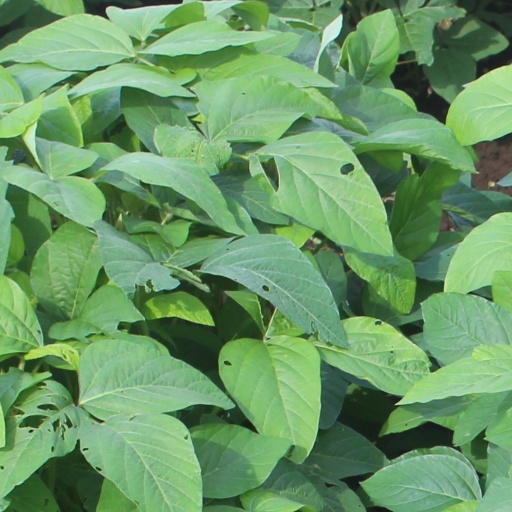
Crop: soybean